Pants on Fire (film)

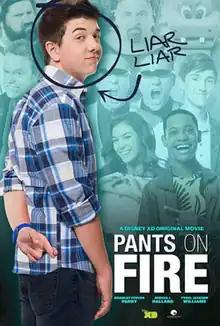
Promotional poster

Pants on Fire is a 2014 Disney XD Original Movie, starring Bradley Steven Perry, Joshua J. Ballard, Tyrel Jackson Williams and Brittney Wilson. It premiered on November 9, 2014.